Syringic acid

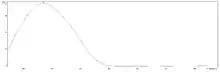
UV visible spectrum of syringic acid.

Syringic acid is a naturally occurring phenolic compound and dimethoxybenzene that is commonly found as a plant metabolite.